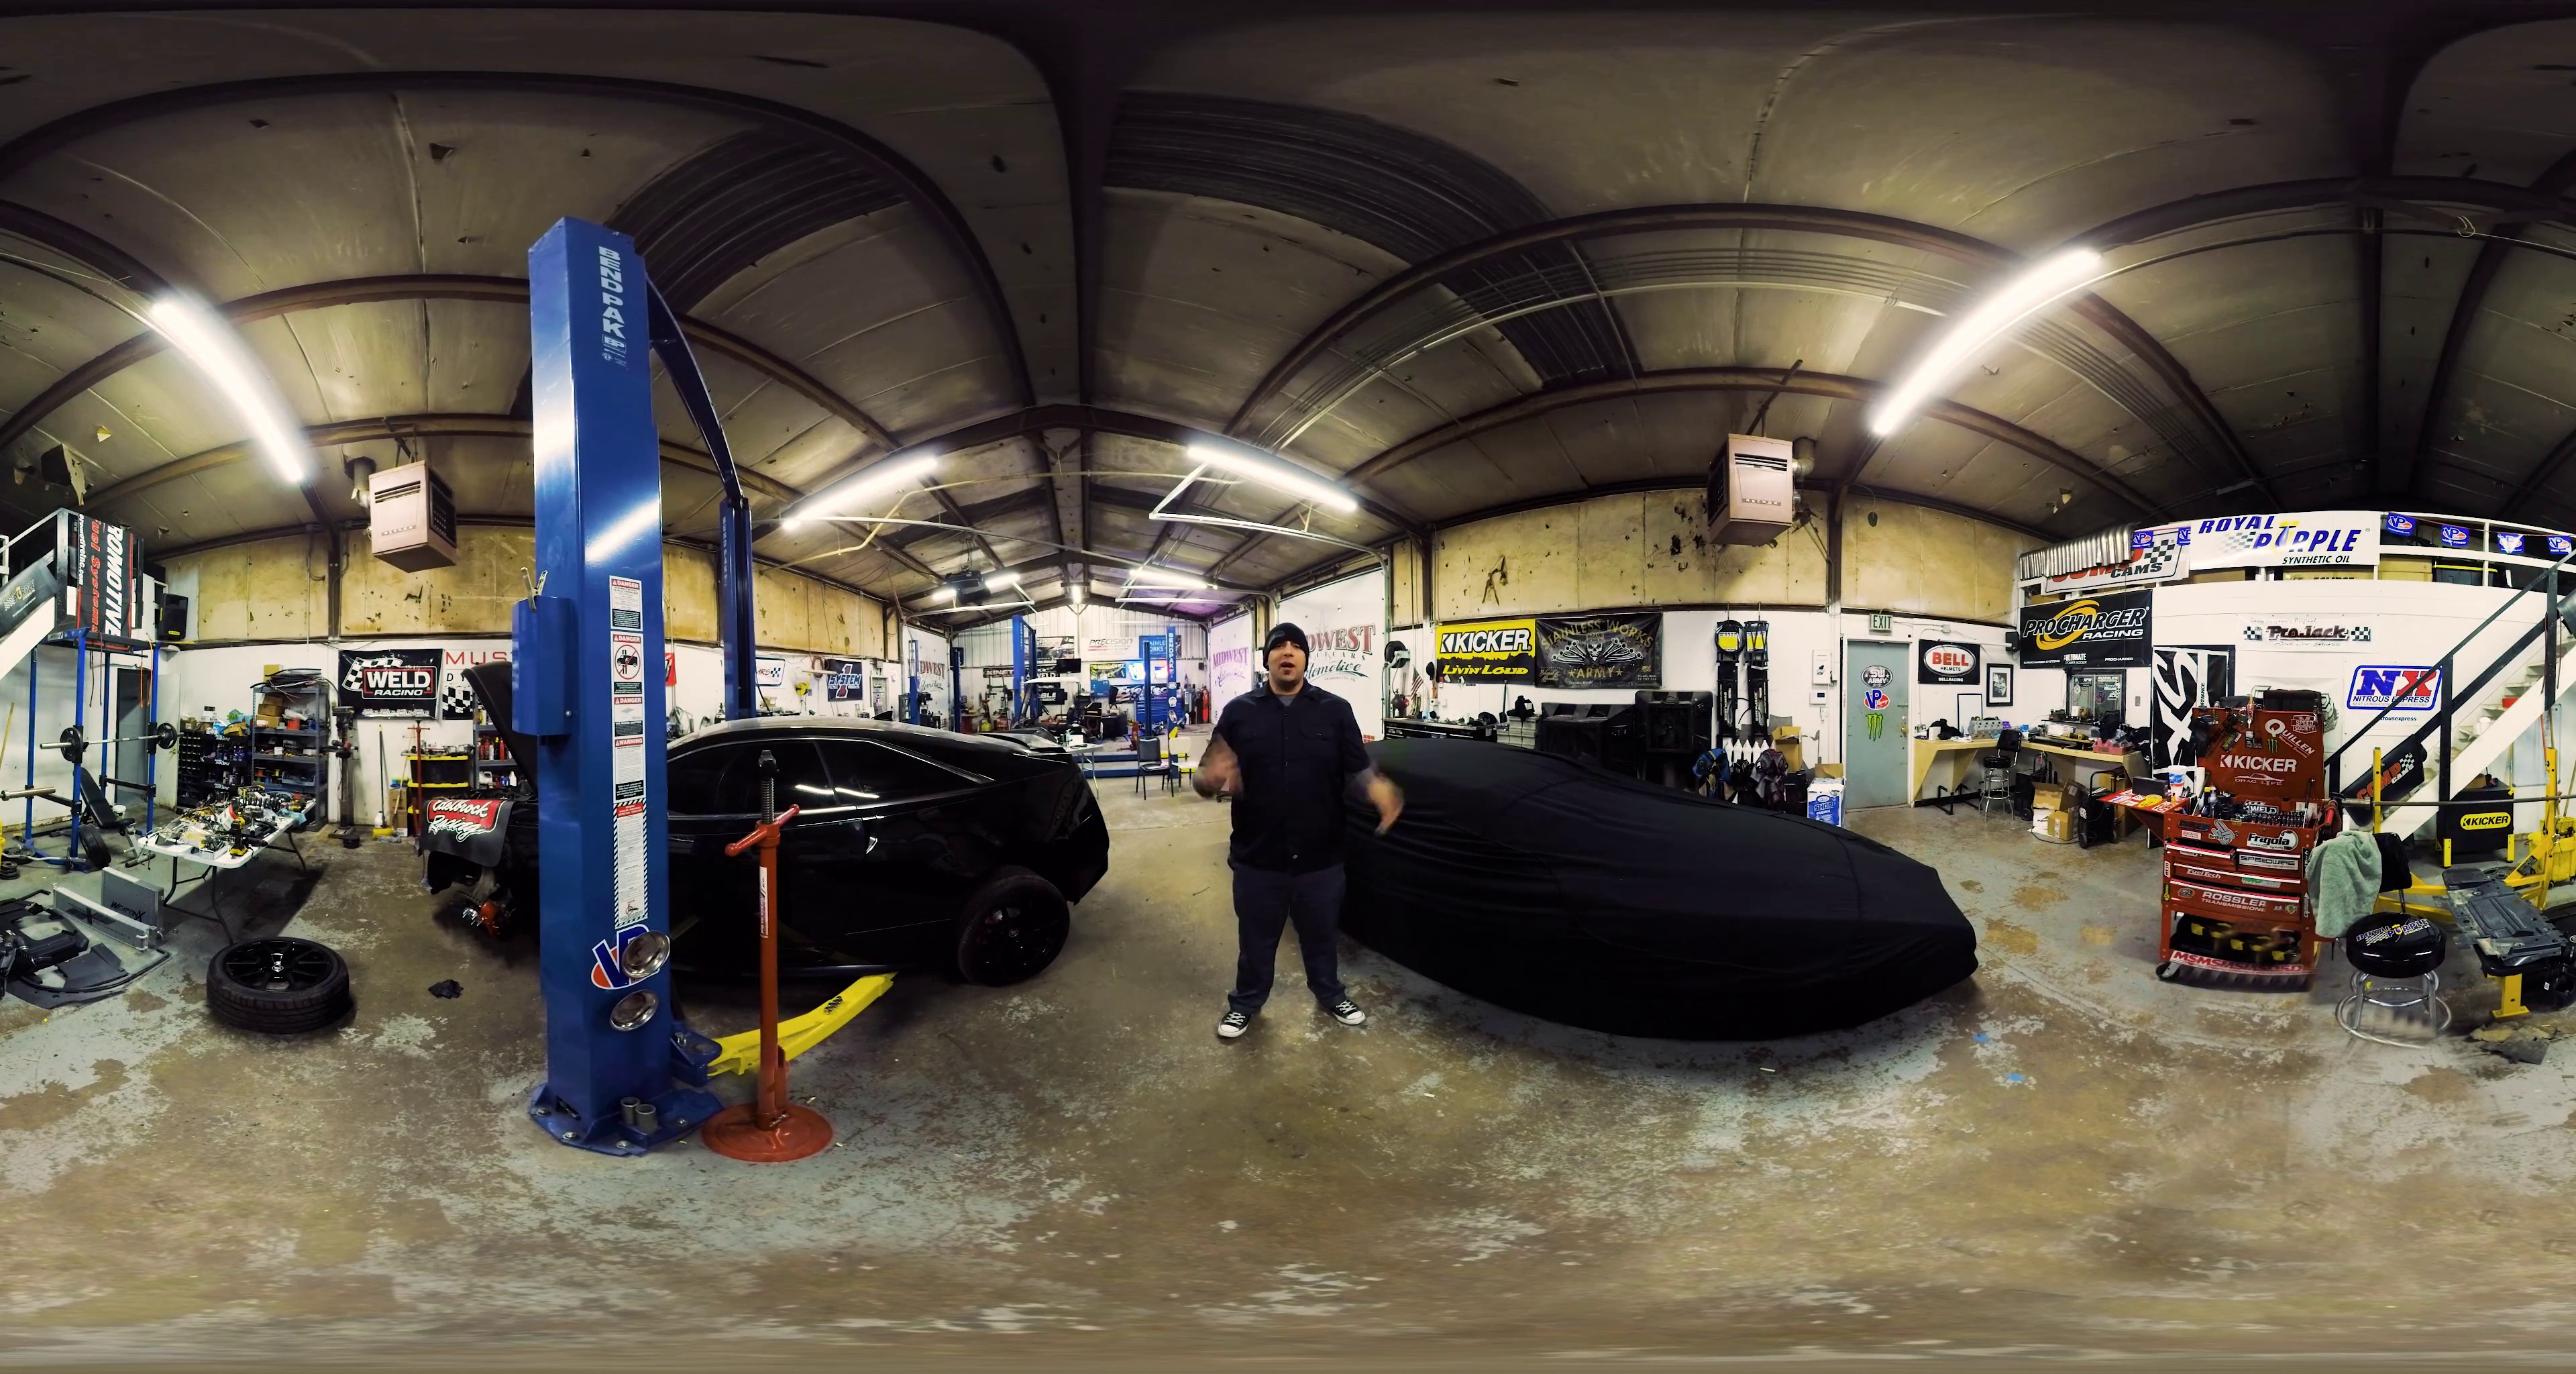
Referred object: Tire lying on the ground

Referred object: the tall blue car lift column